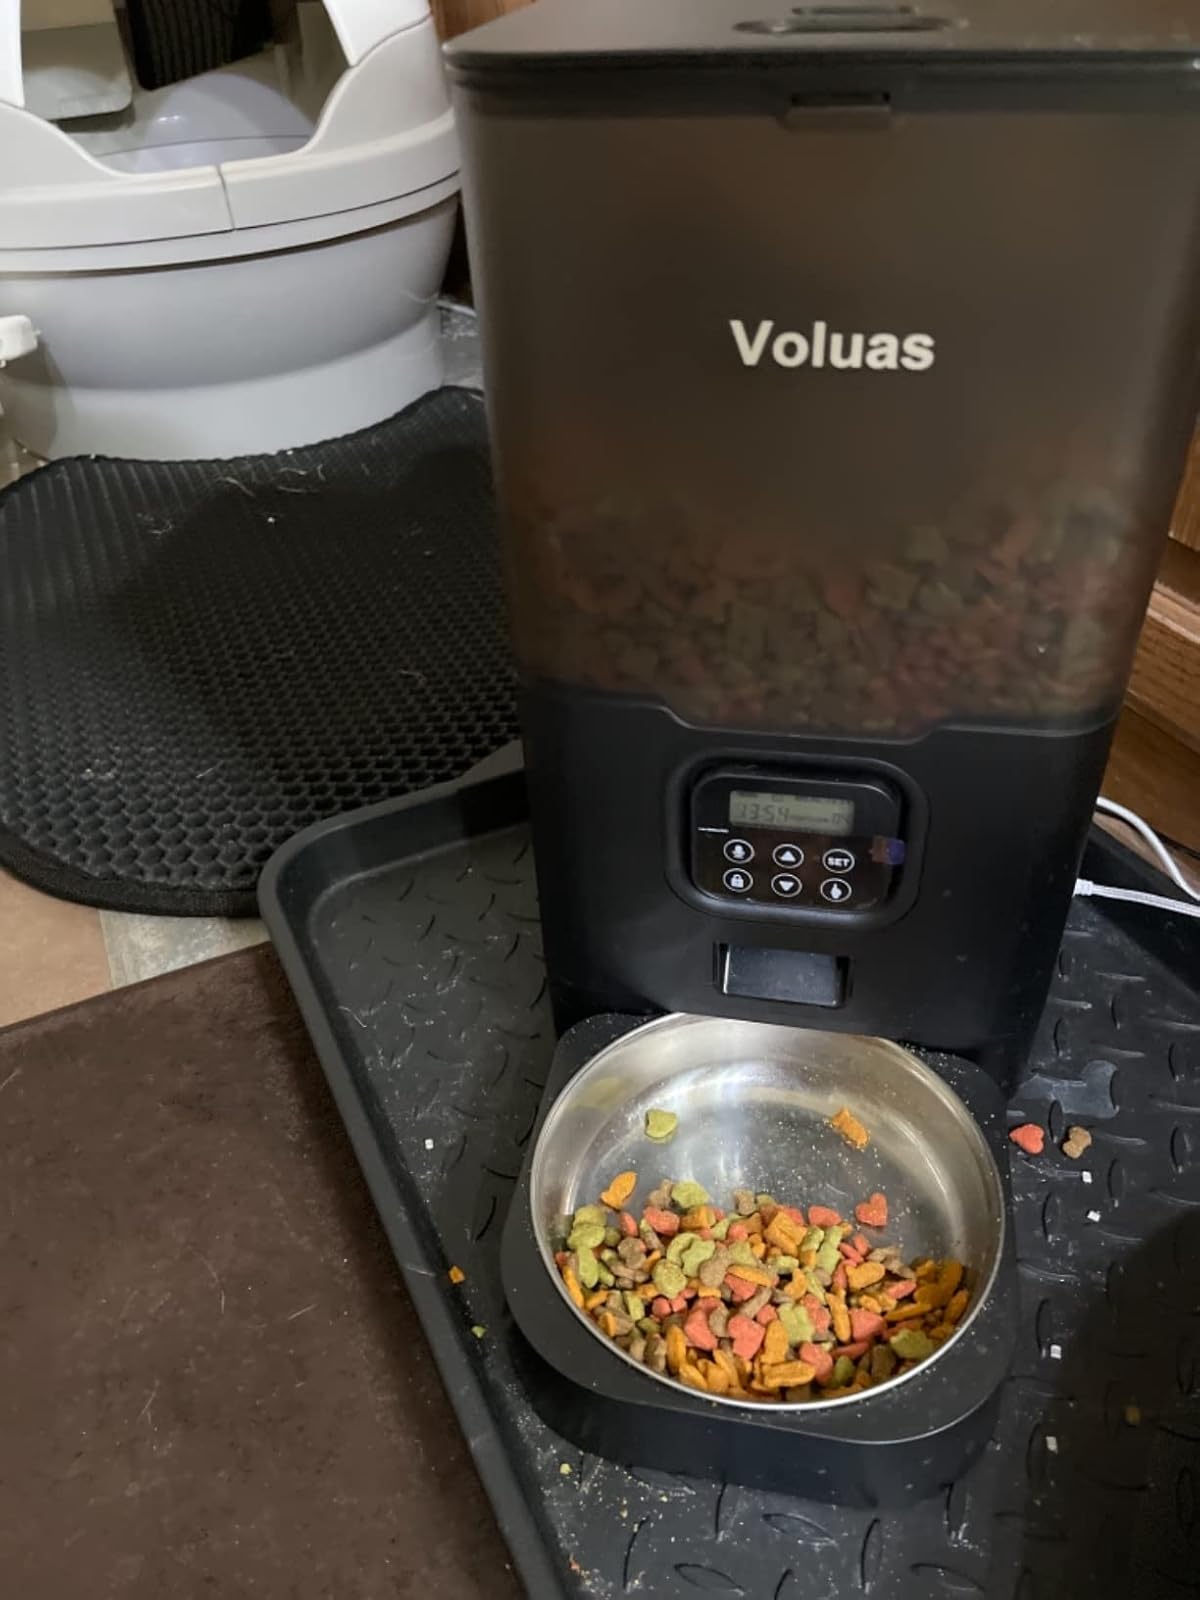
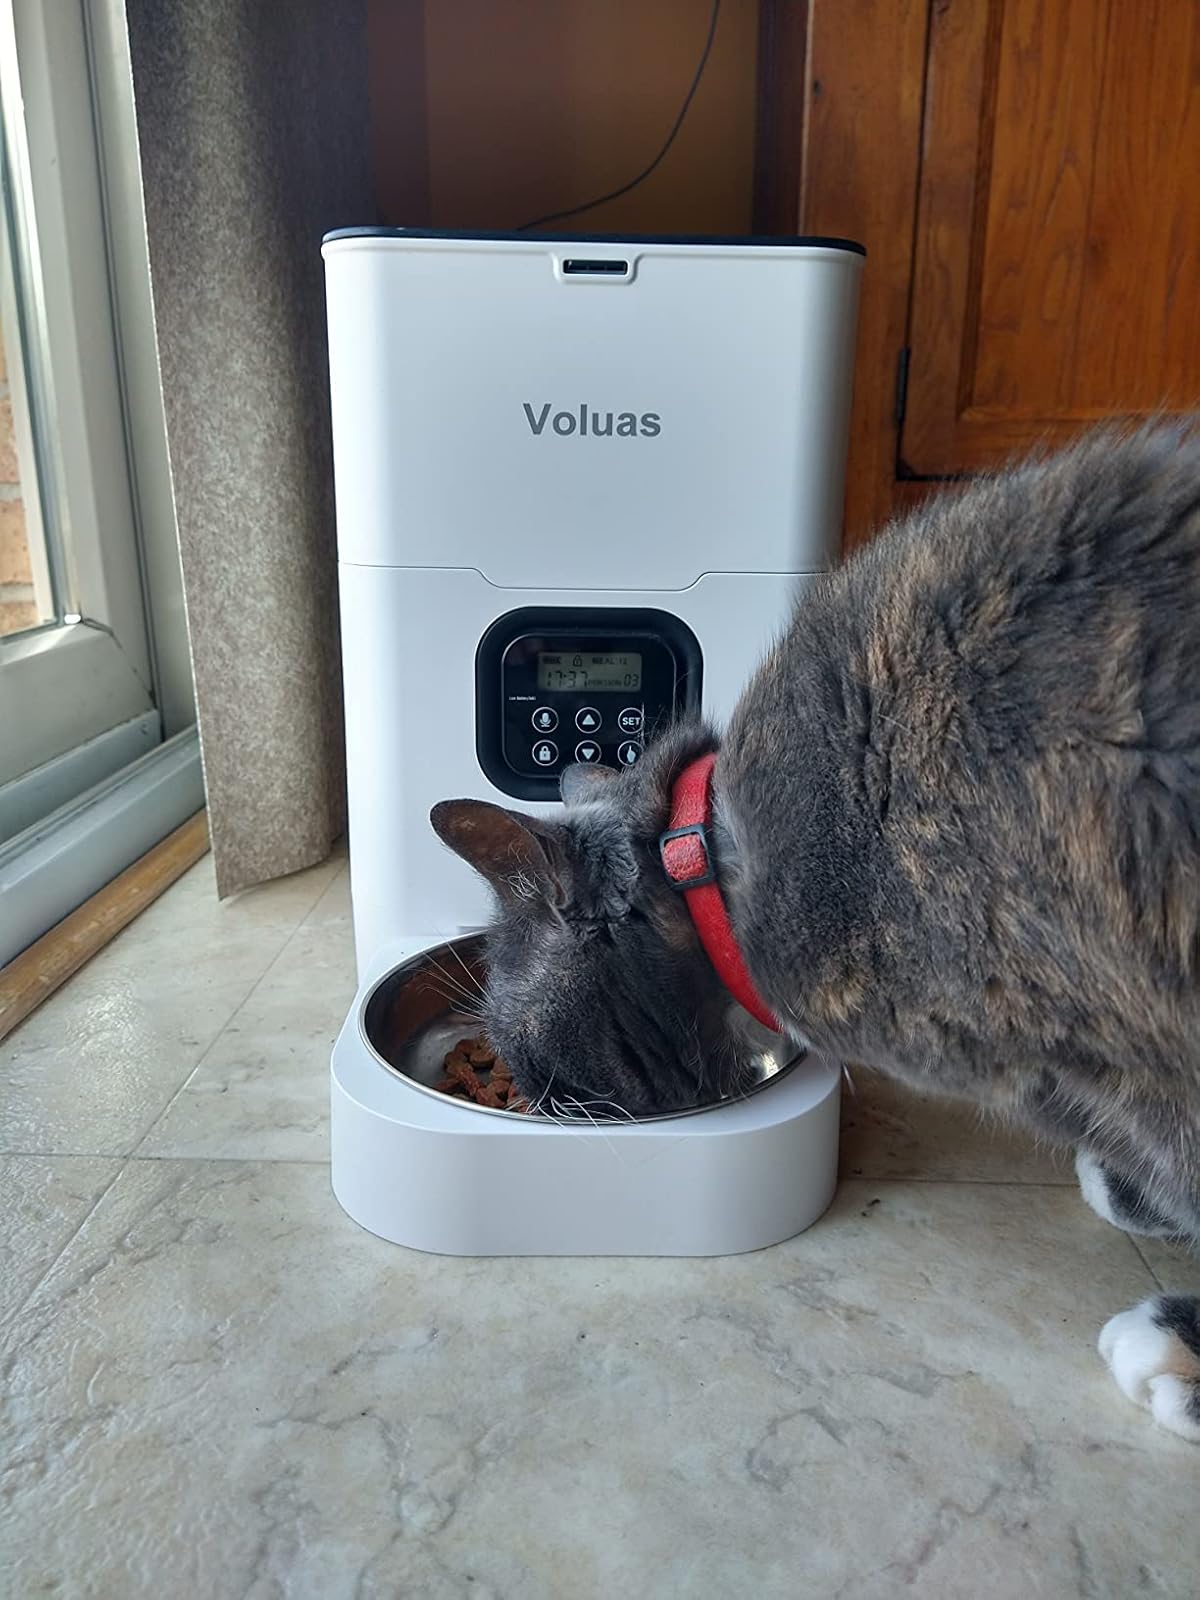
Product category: items_feeder
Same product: no